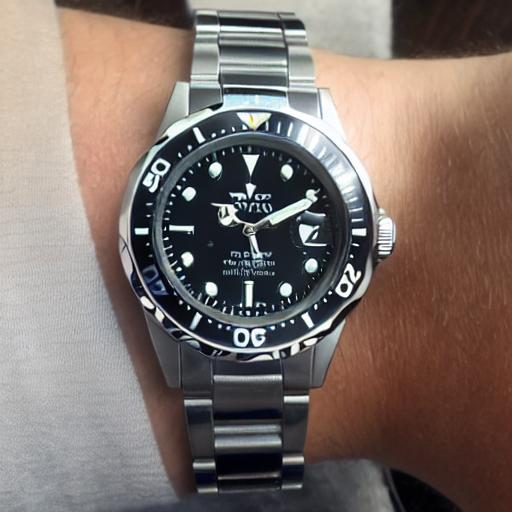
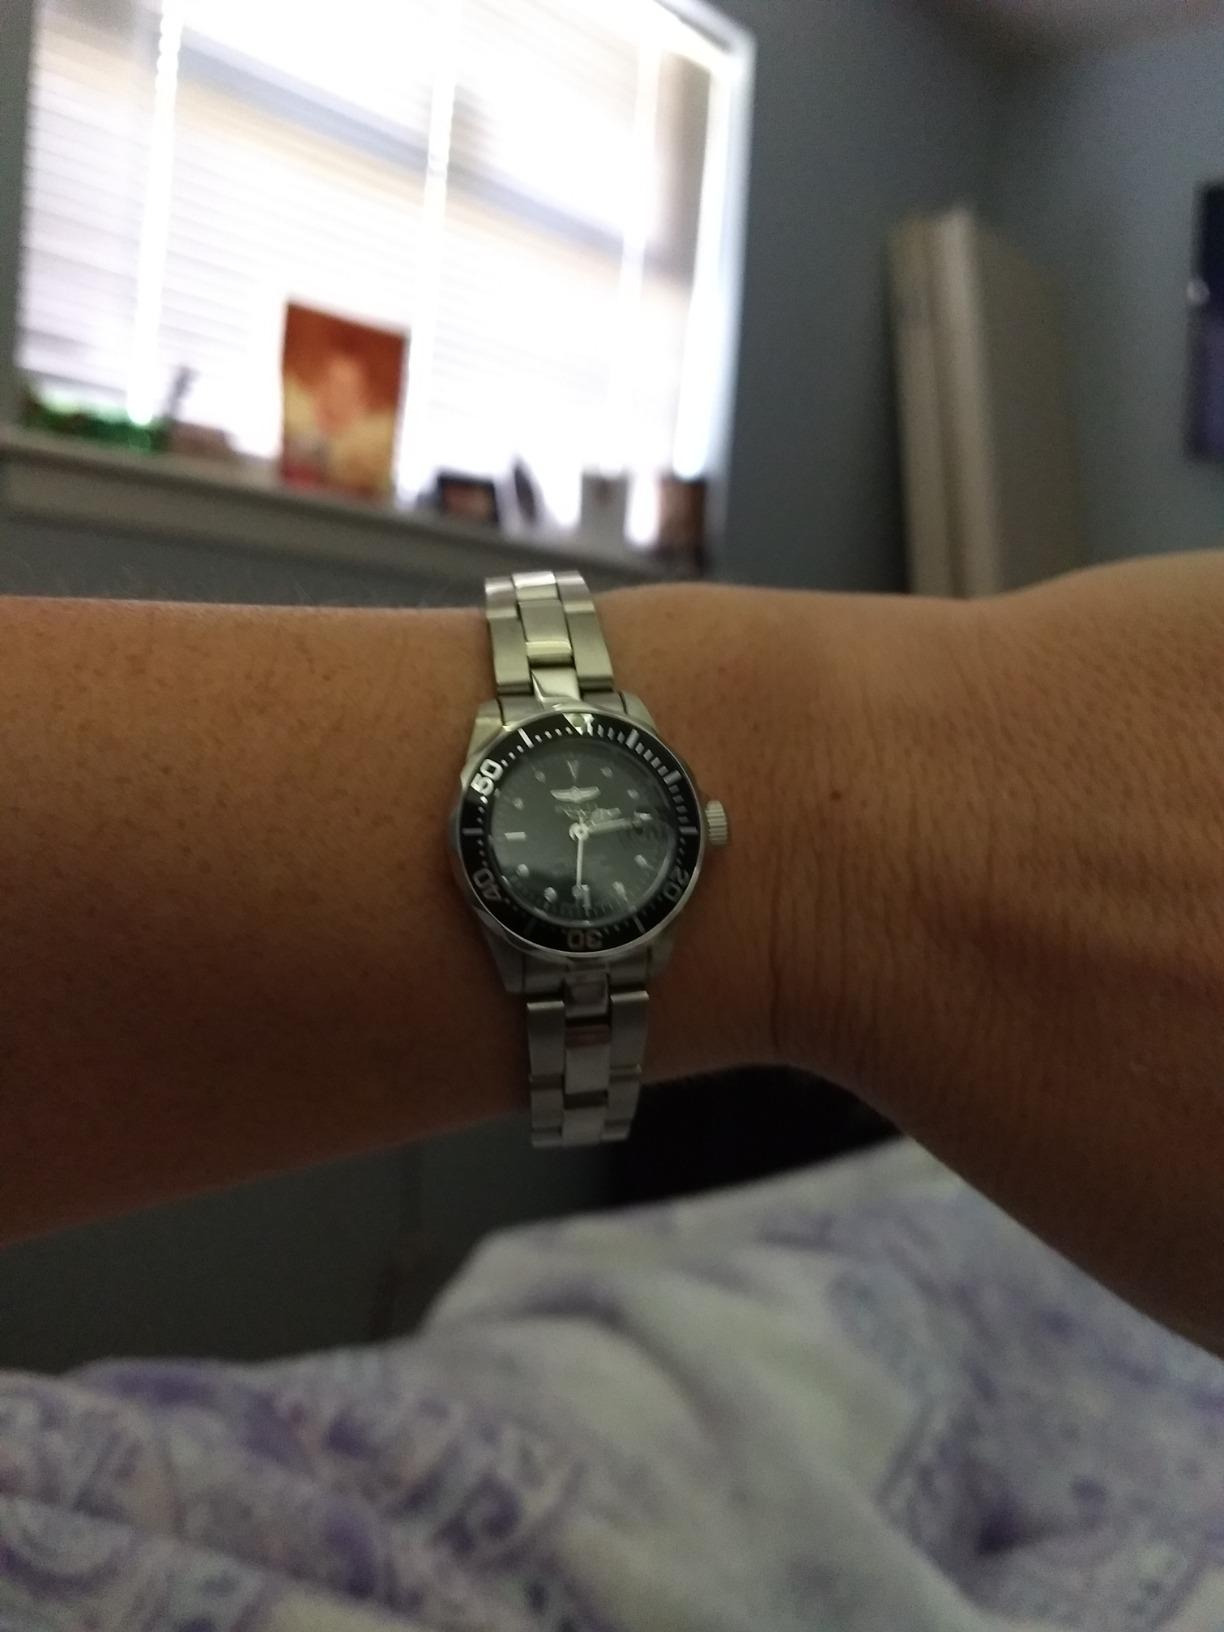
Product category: accessories_watch
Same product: no